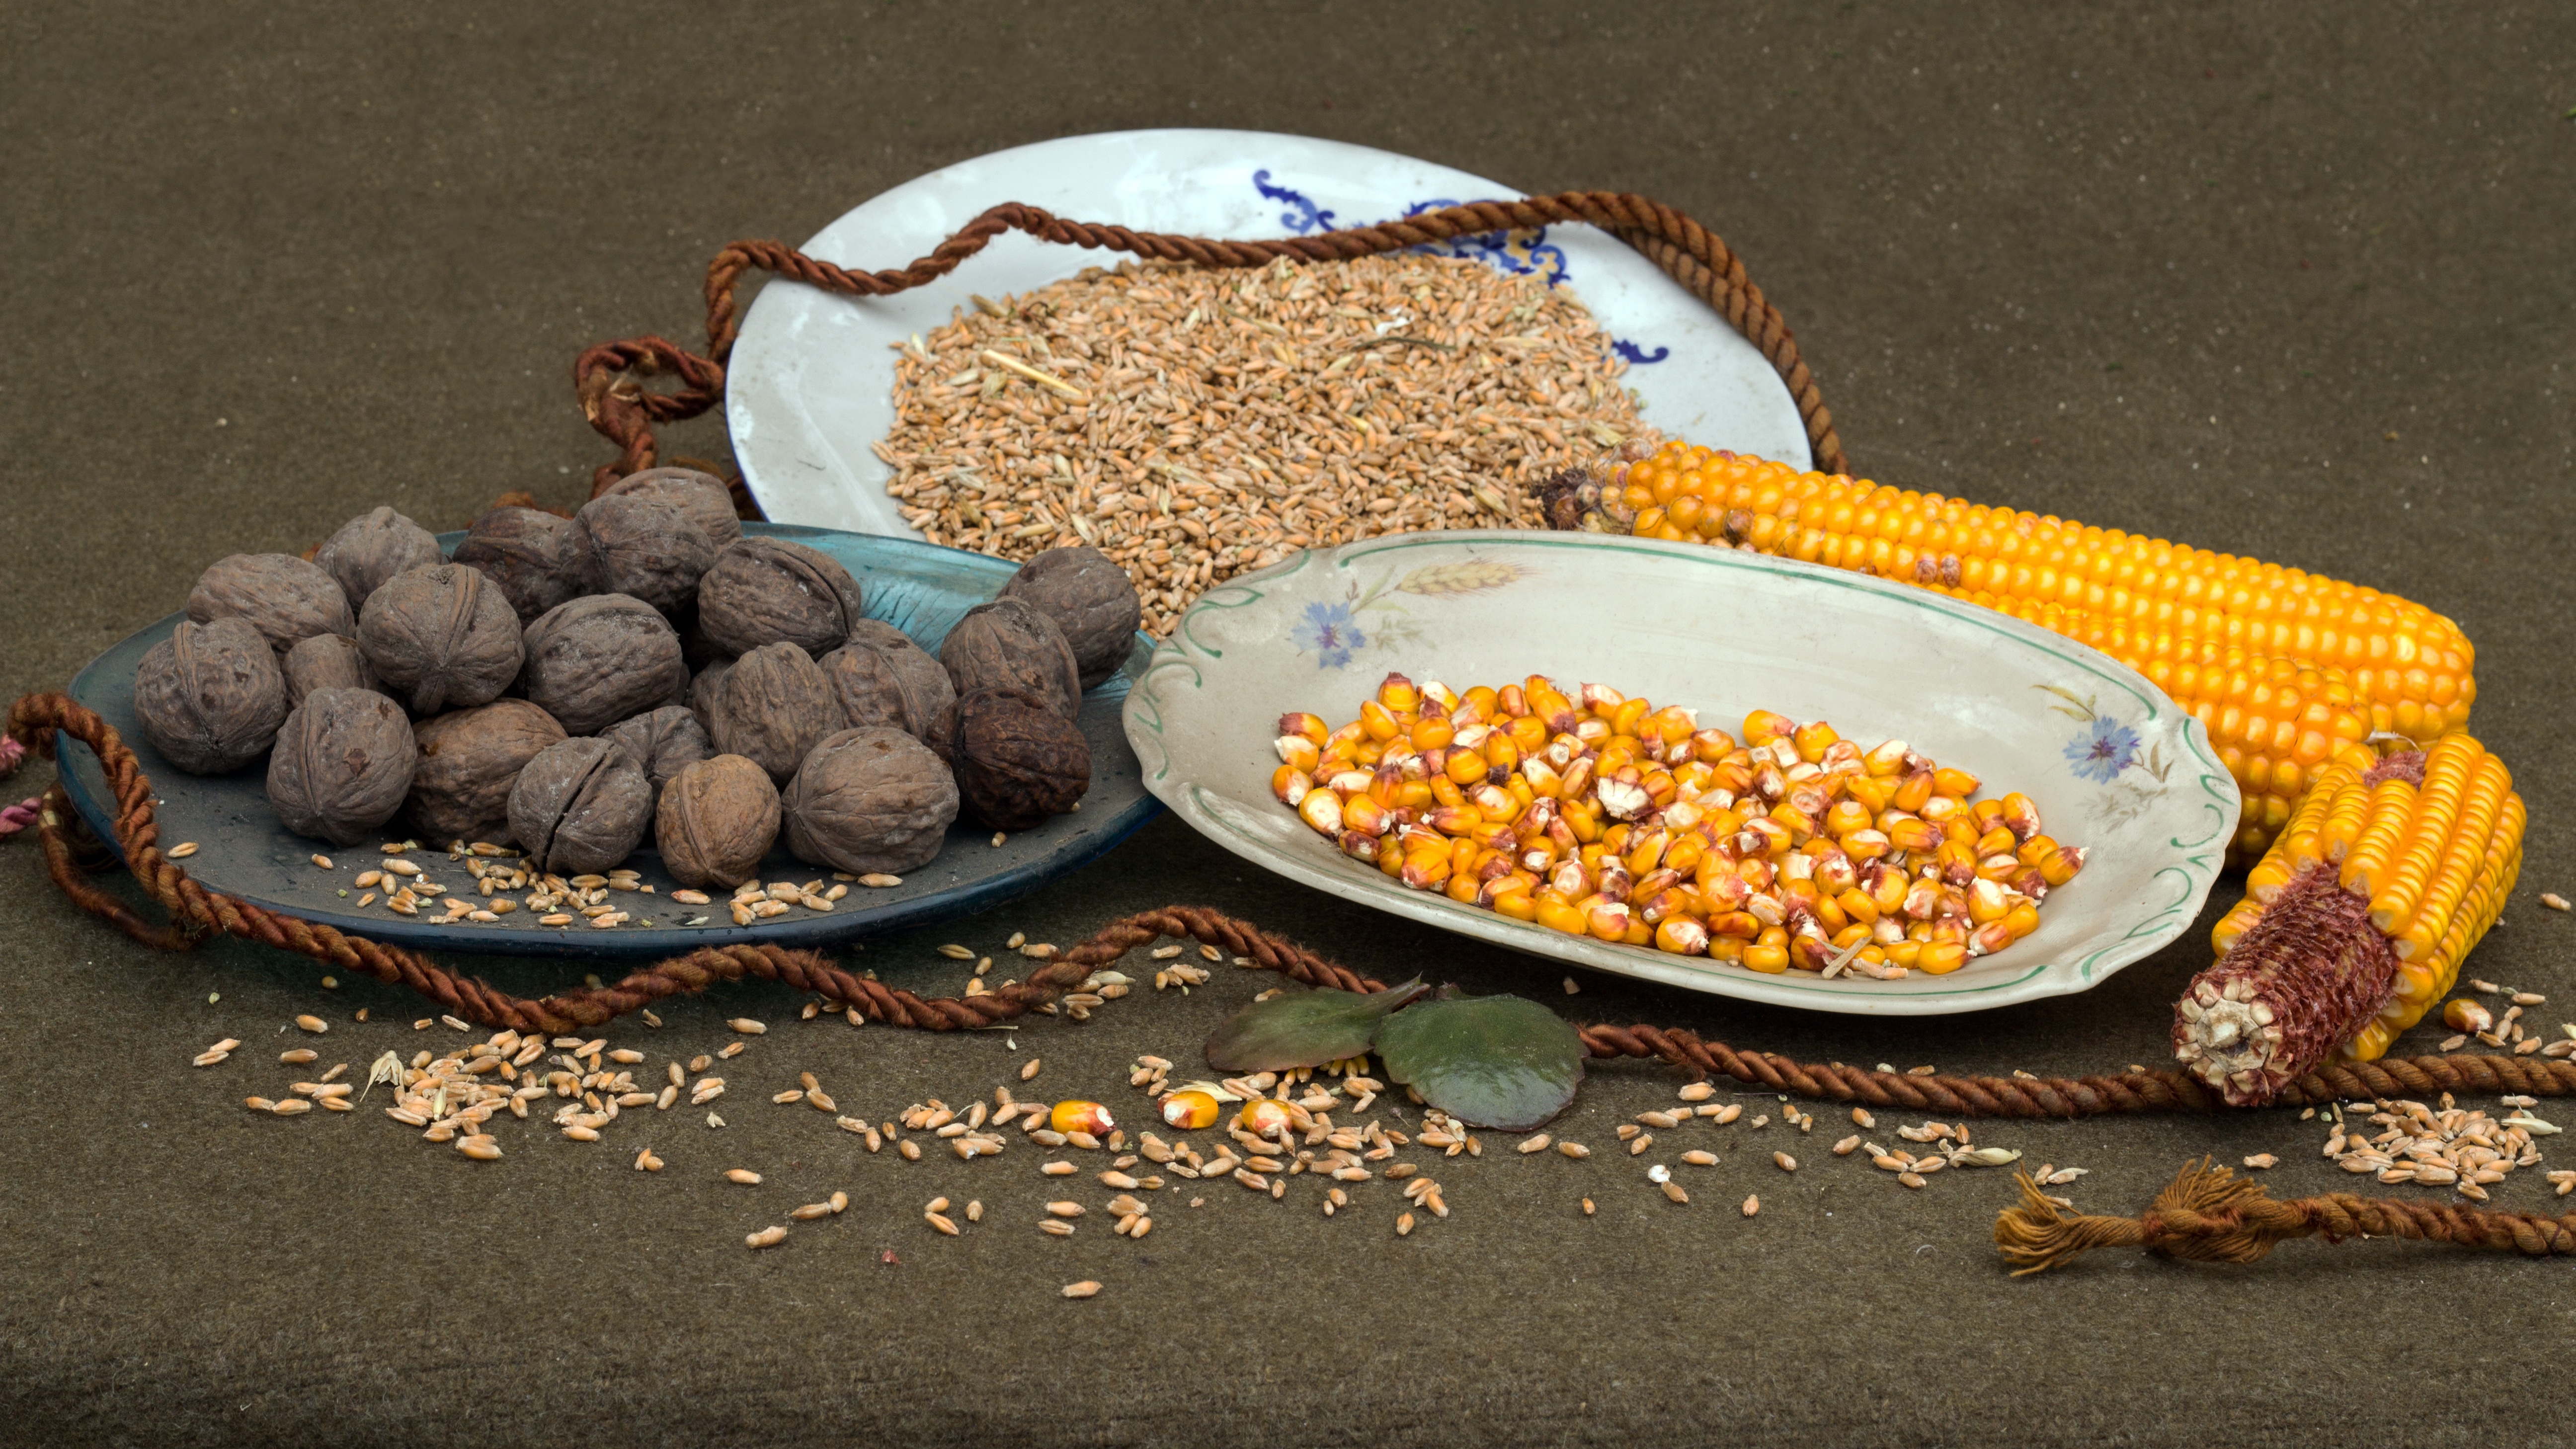
plant, food, produce, crop, corn, plate, still life, nuts, cereals, flowering plant, piston